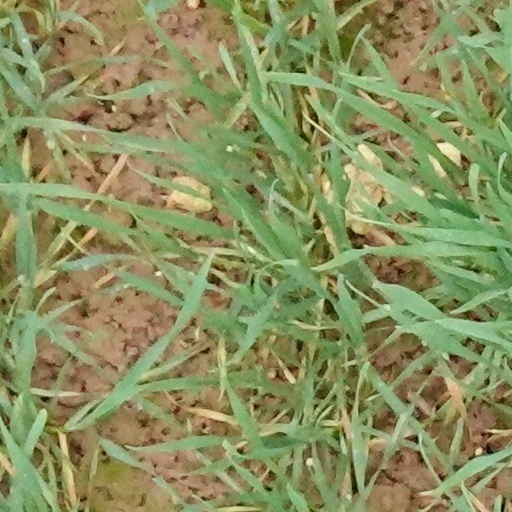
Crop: wheat